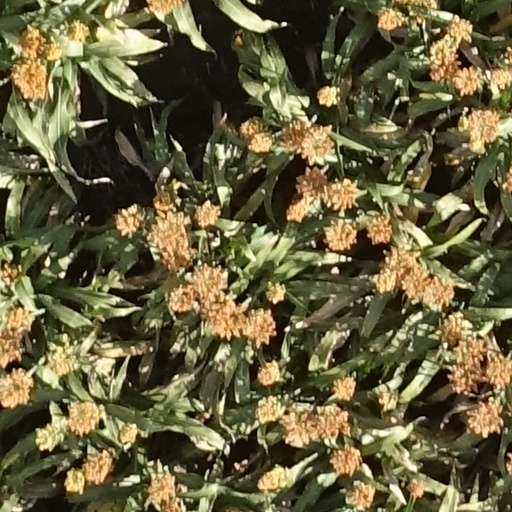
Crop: sorghum